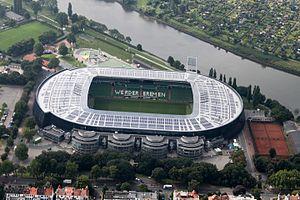
Le Weserstadion est un stade de football situé à Brême dans le Land du même nom en Allemagne. Autrefois multi-usages, il est aujourd'hui uniquement consacré au football. Se trouvant sur la rive nord du Weser, d'où l'appellation de Weserstadion, et à moins d'un kilomètre du centre-ville brêmois.